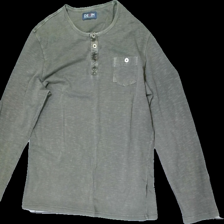
View: front
Type: Top
Category: Men
Brand: Hamton Republic (Kappahl)
Colors: Green
Material: unknown
Cut: Regular
Price range: 100-150
Recommended usage: Reuse
Description: Green longsleeve
Comment: washed out, crooked seams